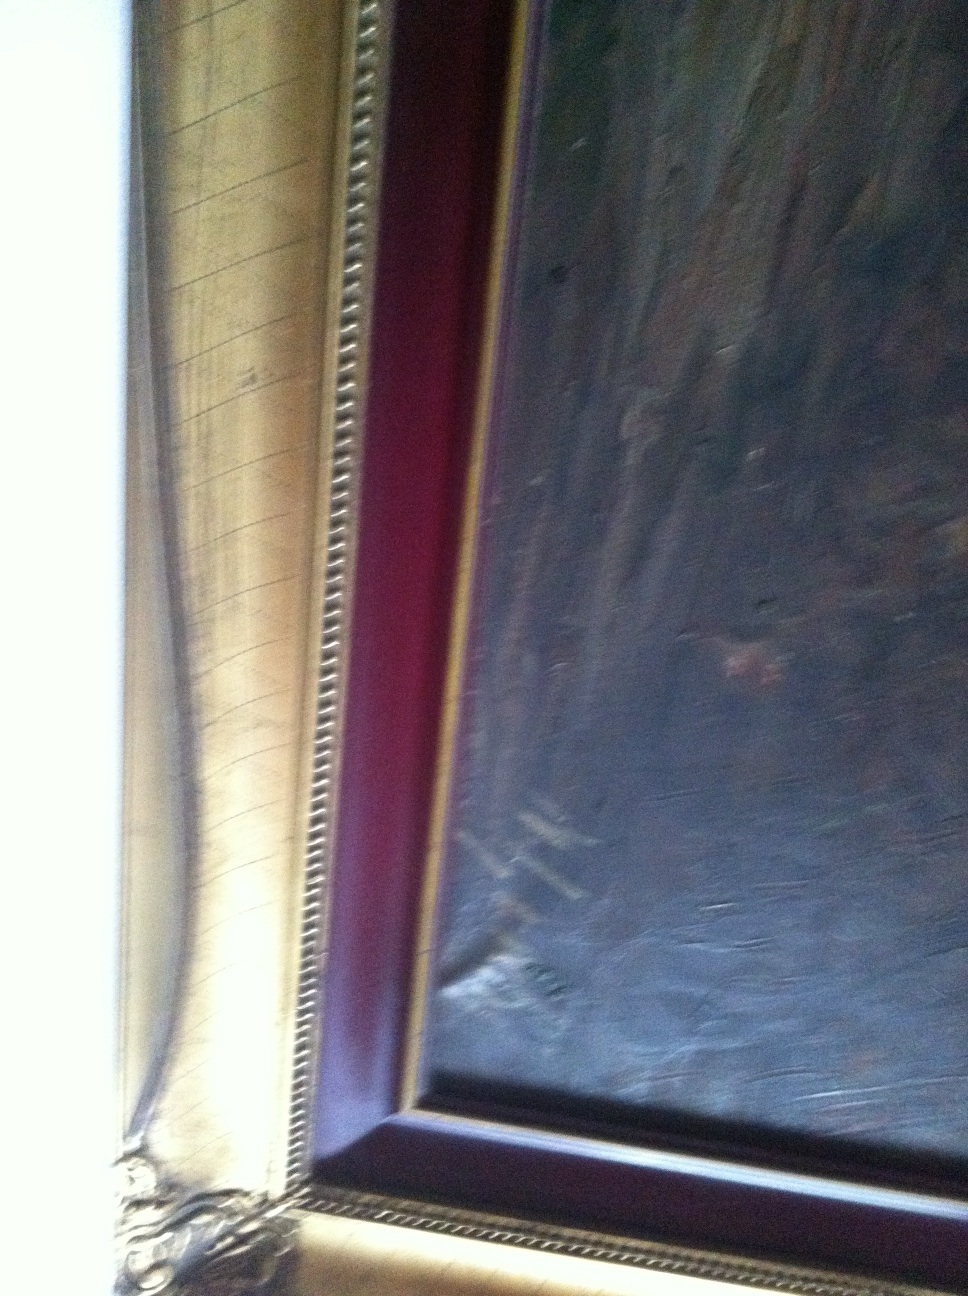Question: What can you see in the painting, please. Thank you.
Answer: unanswerable